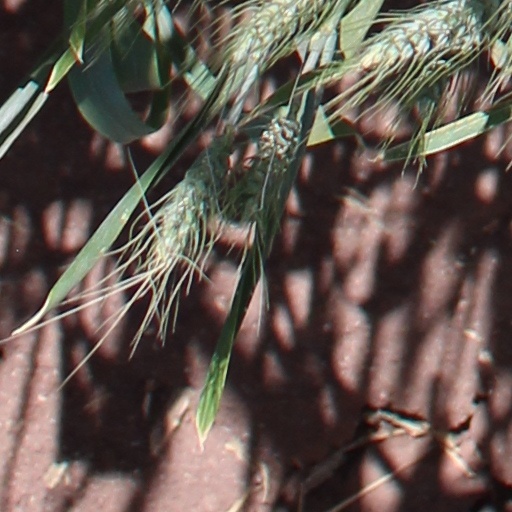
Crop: wheat